Shadow Zen

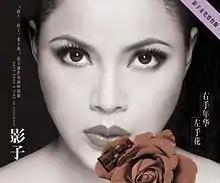
Once upon A Time in Shanghai

Shadow has made two solo recordings of the musical selections, Shadow at Broadway and Shadow at West End, two cast recordings of the musical Jin Sha and I Dreamed A Dream, one soundtrack album of the TV serials Once upon a Time in Shanghai. She has also recorded a bilingual world music solo album Go East.